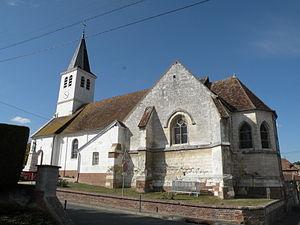
Église Saint-Lubin de Goincourt
Goincourt est une commune française située dans le département de l'Oise, en région Hauts-de-France.